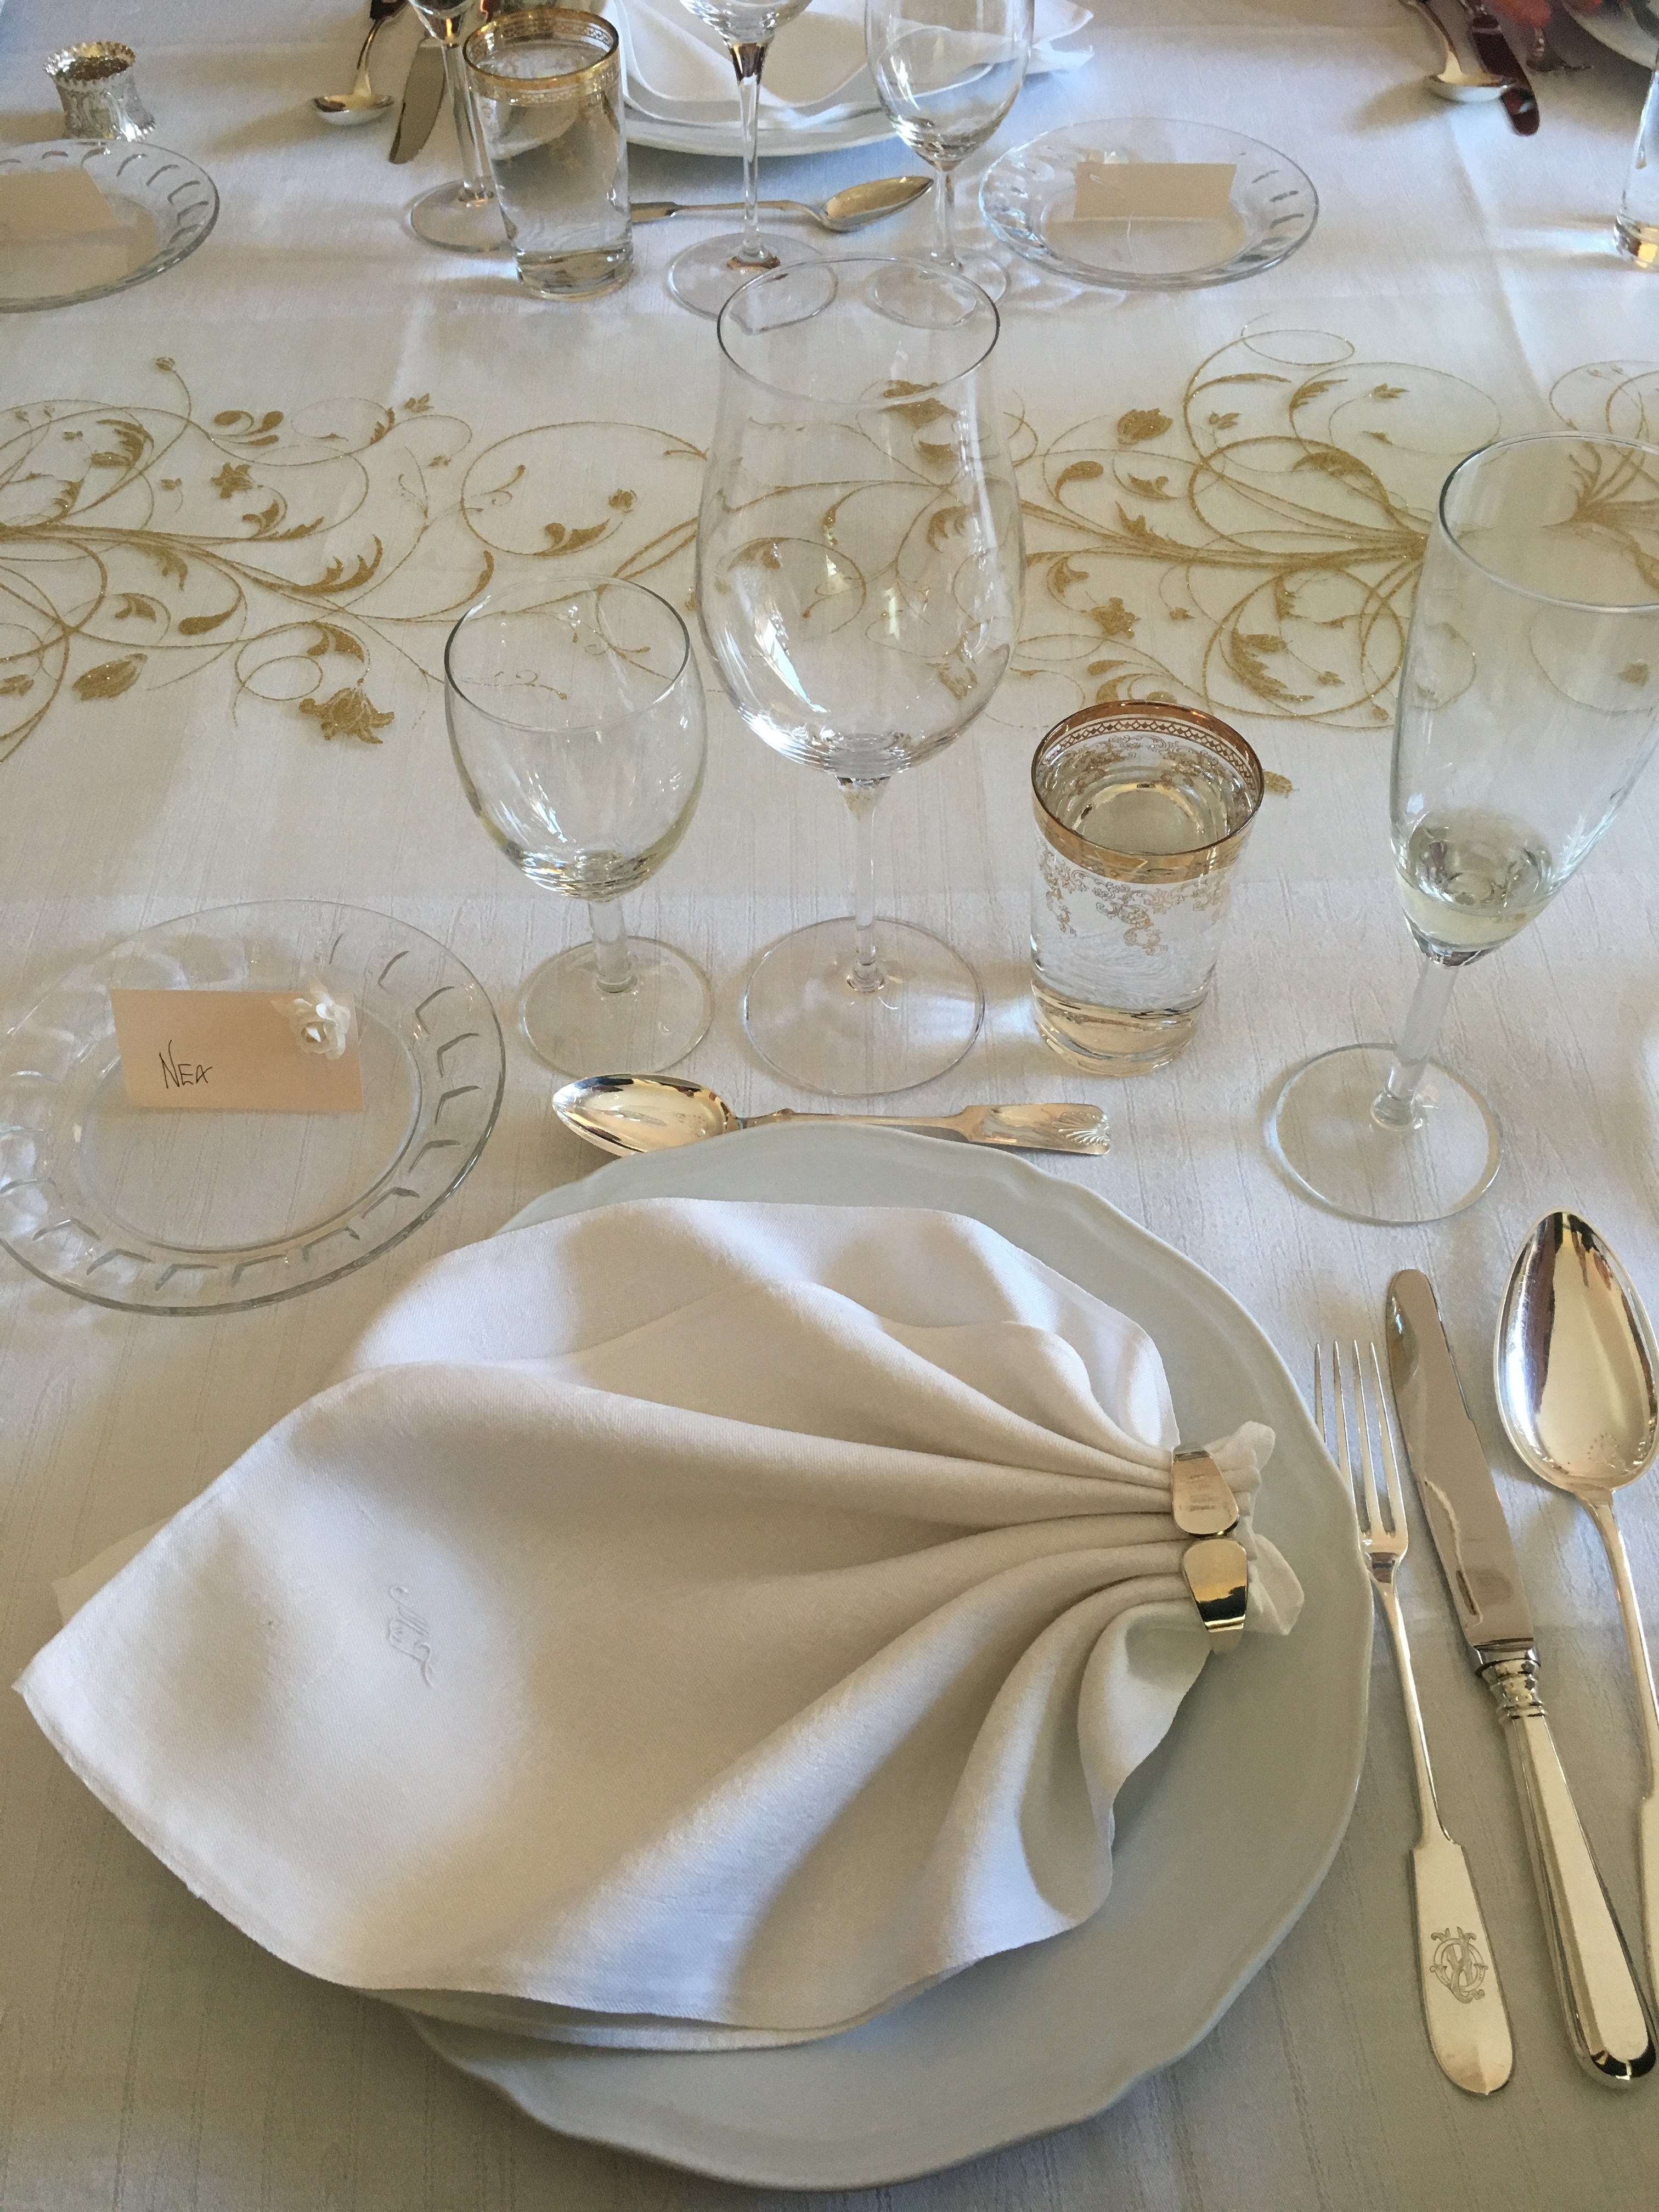
material, tablecloth, textile, dinner, table setting, porcelain, wedding reception, dishware, centrepiece